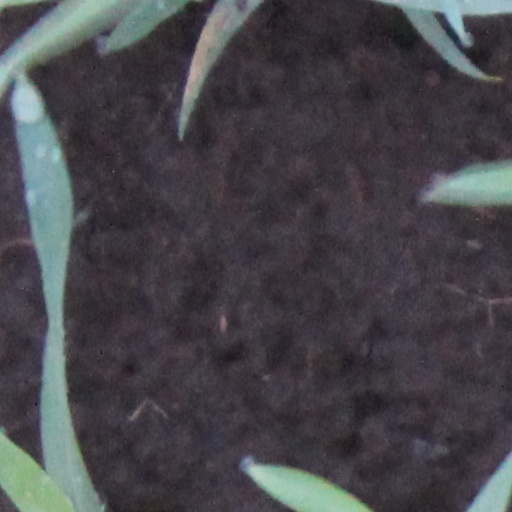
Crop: wheat